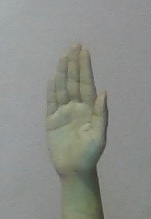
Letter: seen